Sanxing, Yilan

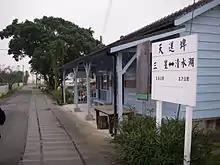
The restored station of the decommissioned Luodong Forest Railway in Sanxing Township

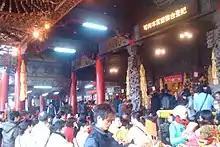
Yuzun Temple

Sanxing Township, also spelled Sanshing Township, is a rural township in the western part of Yilan County, Taiwan.